Hispanics in the United States Marine Corps

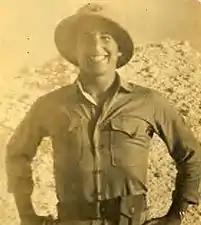
Sgt. Fernando Bernacett

In 1945, when Kwajalein of the Marshall Islands was secured by the U.S. forces, Sergeant Fernando Bernacett was among the Marines who were sent to guard various essential military installations. Bernacett, a combat veteran of the Battle of Midway, guarded the airport and prisoners of war, as well as the atomic bomb as it made its way for Japan.